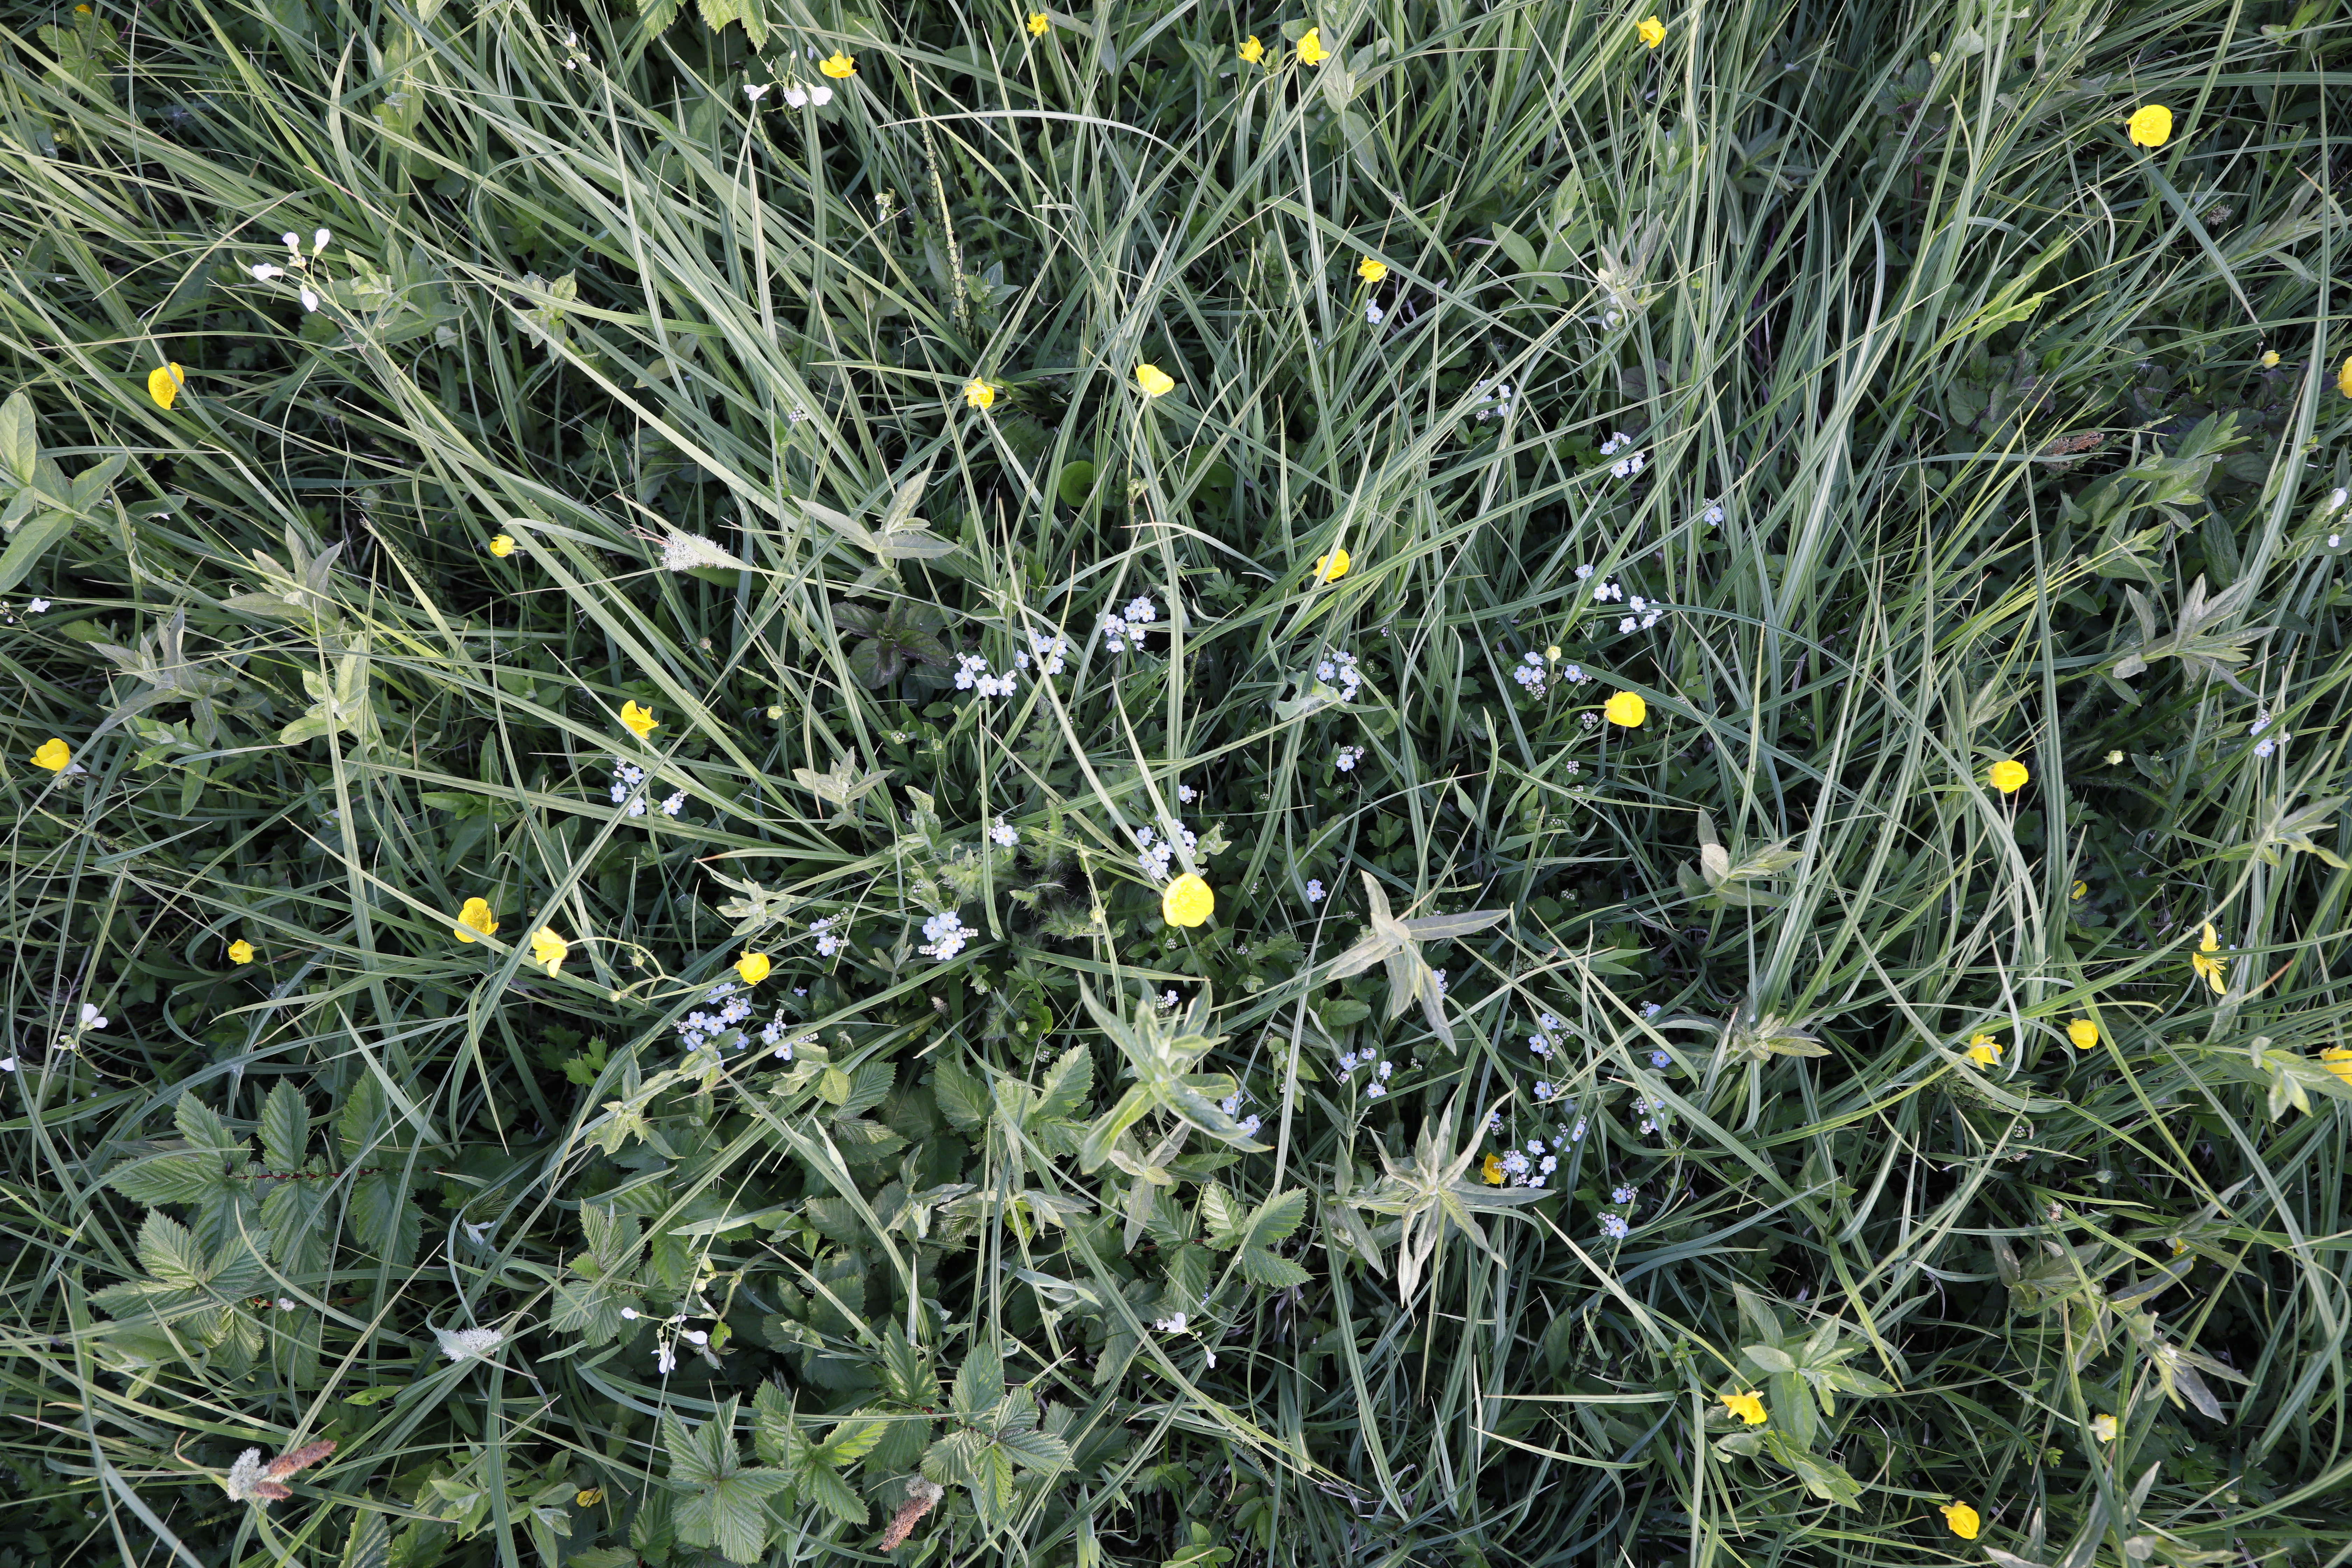
Plant species: Buttercup * (aggregate), Cardamine pratensis, Myosotis scorpioides